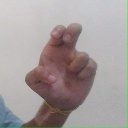
अक्षर: अ